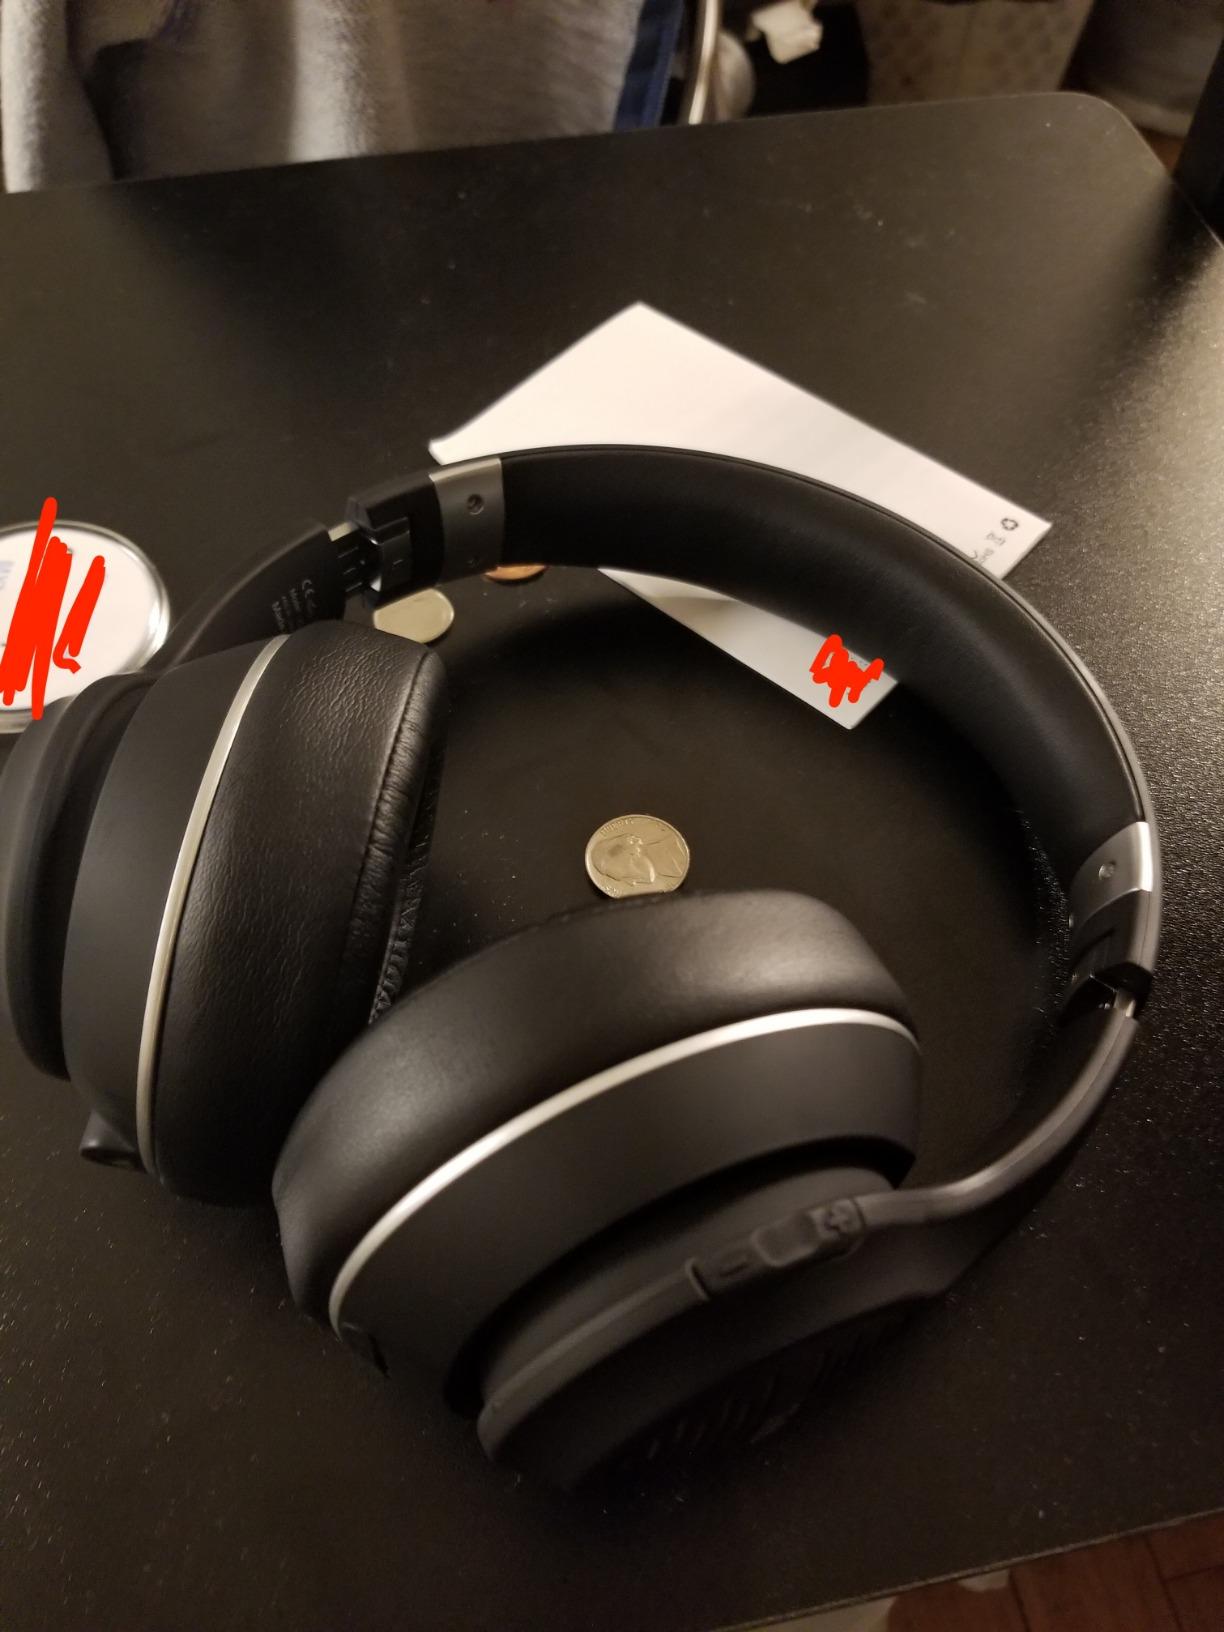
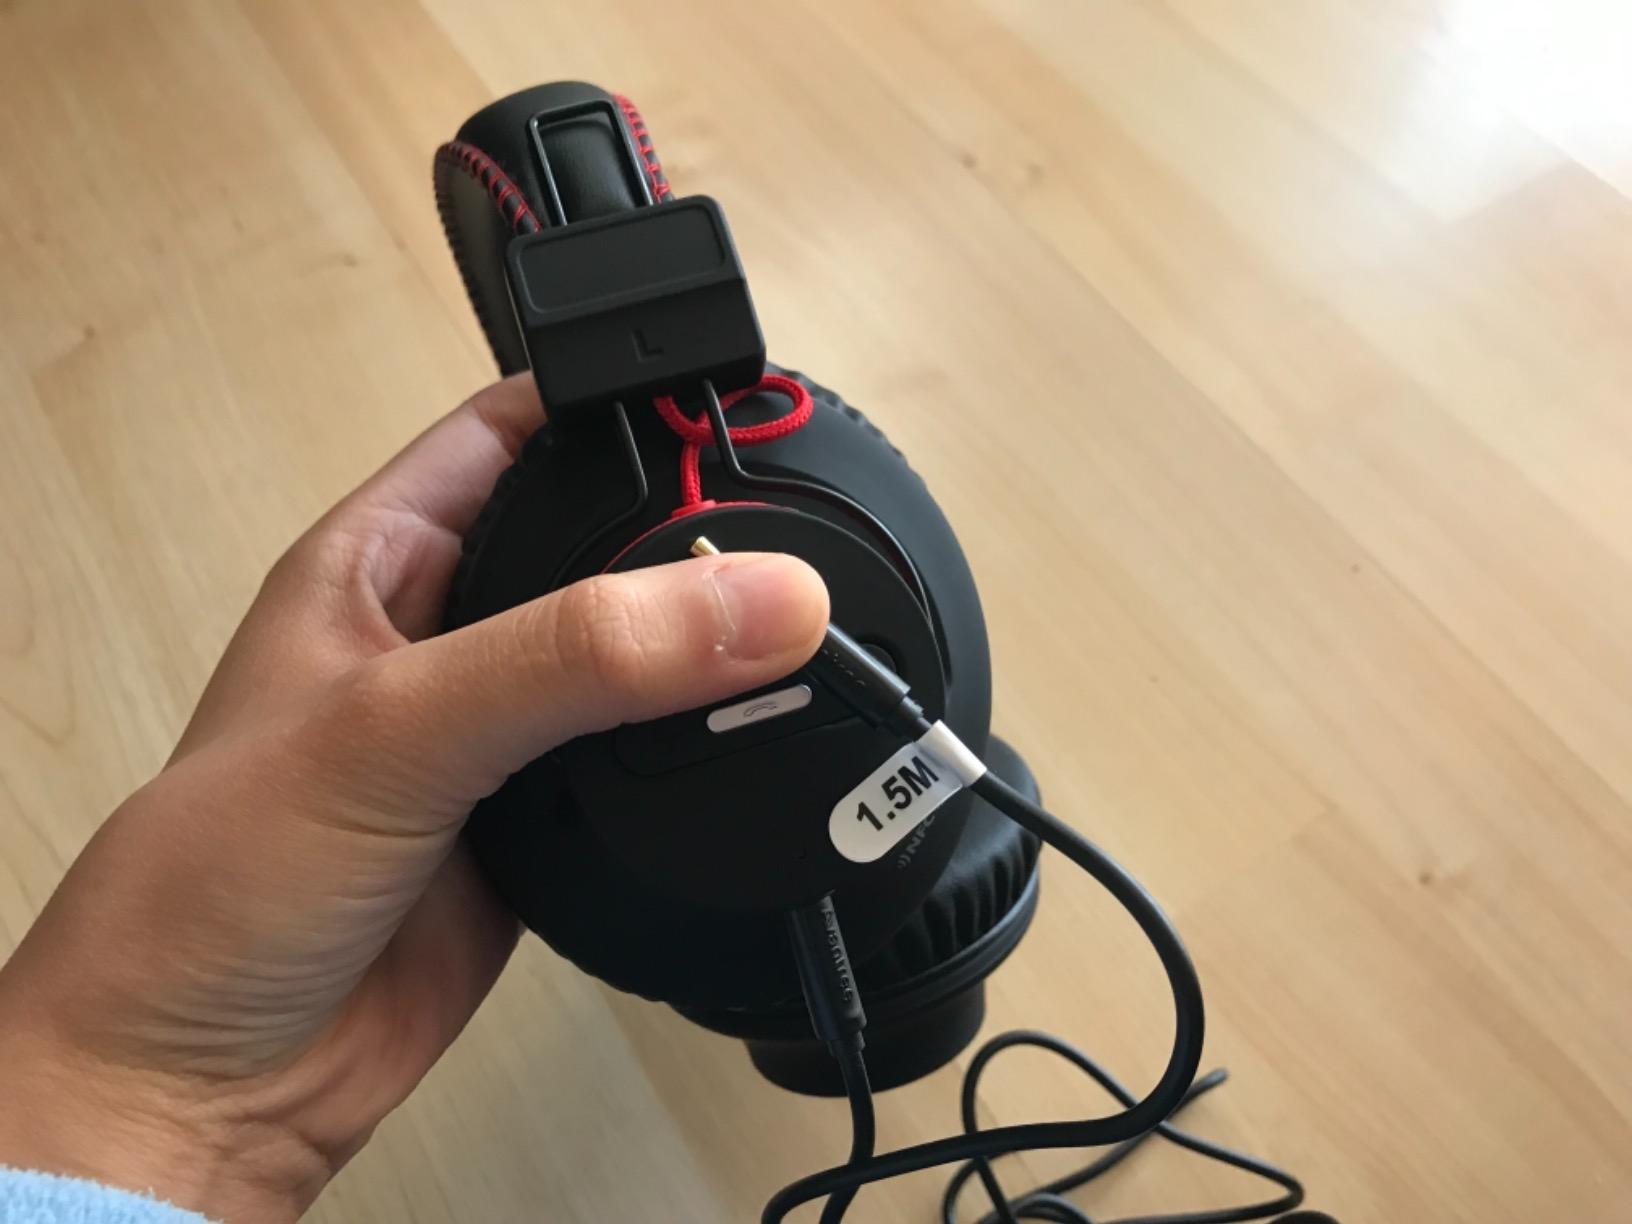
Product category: headphones
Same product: no